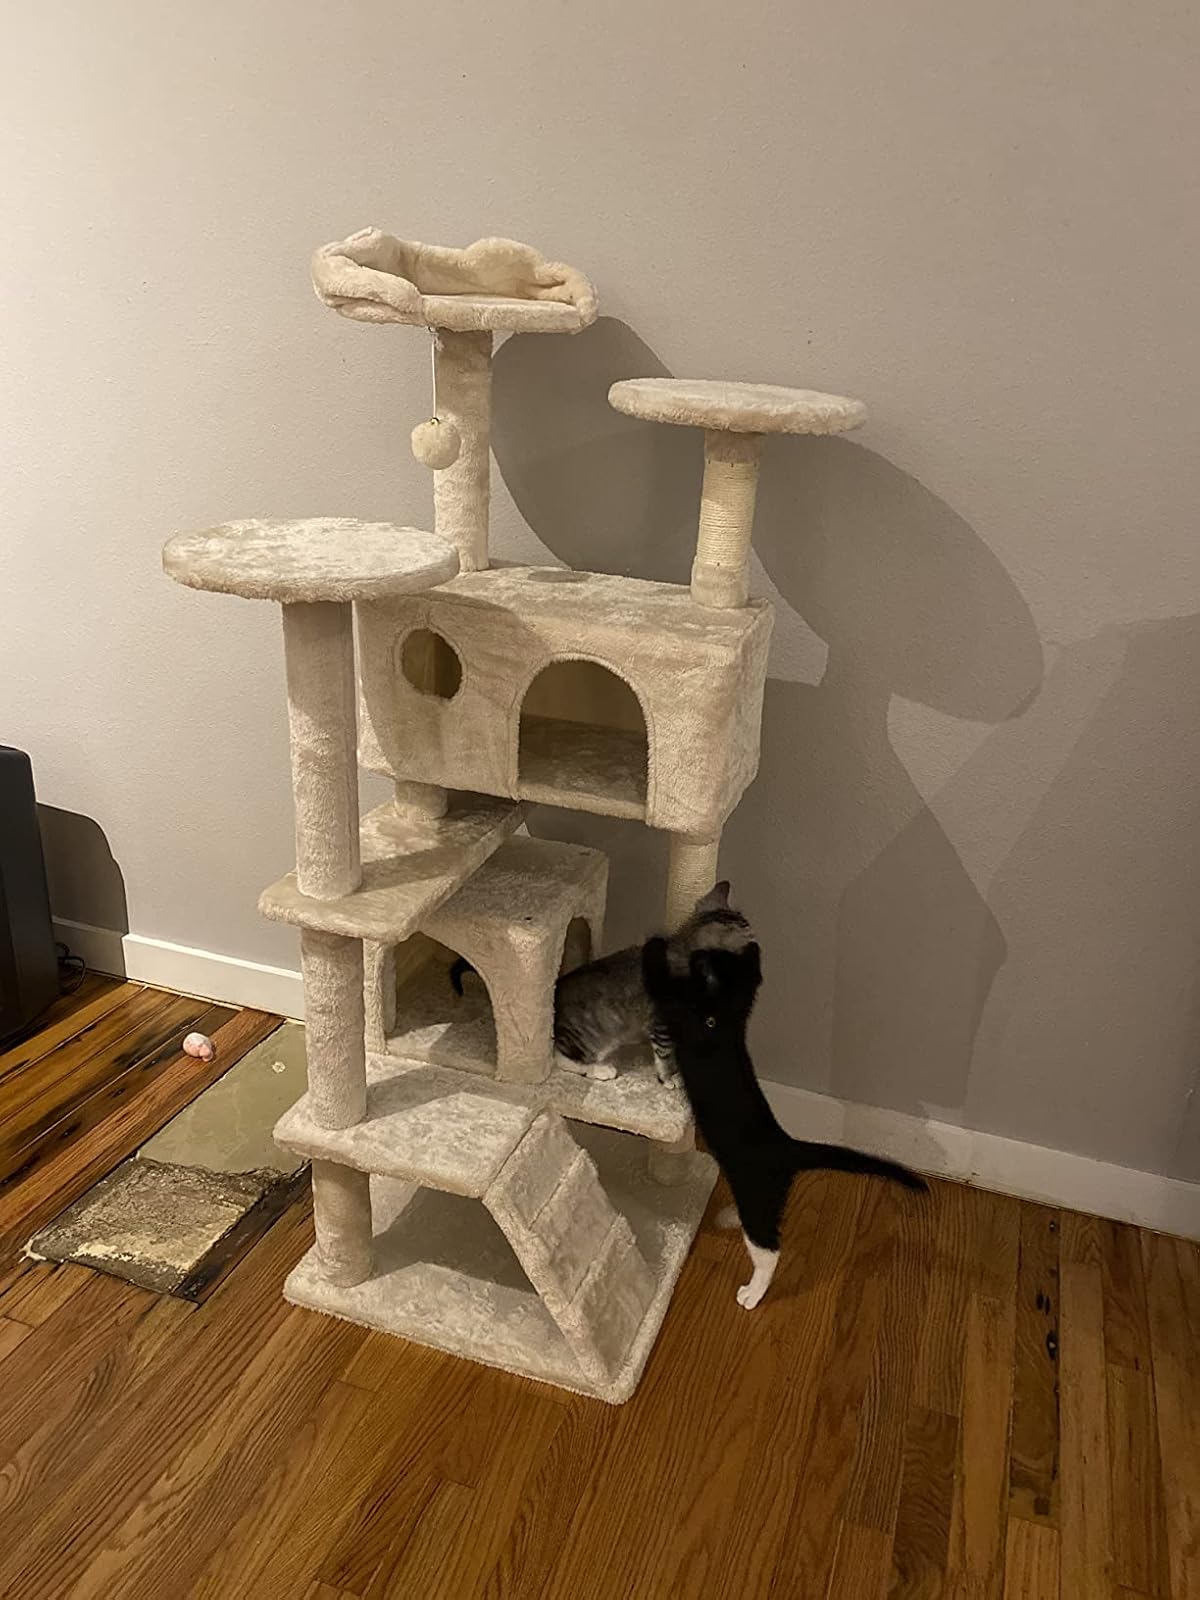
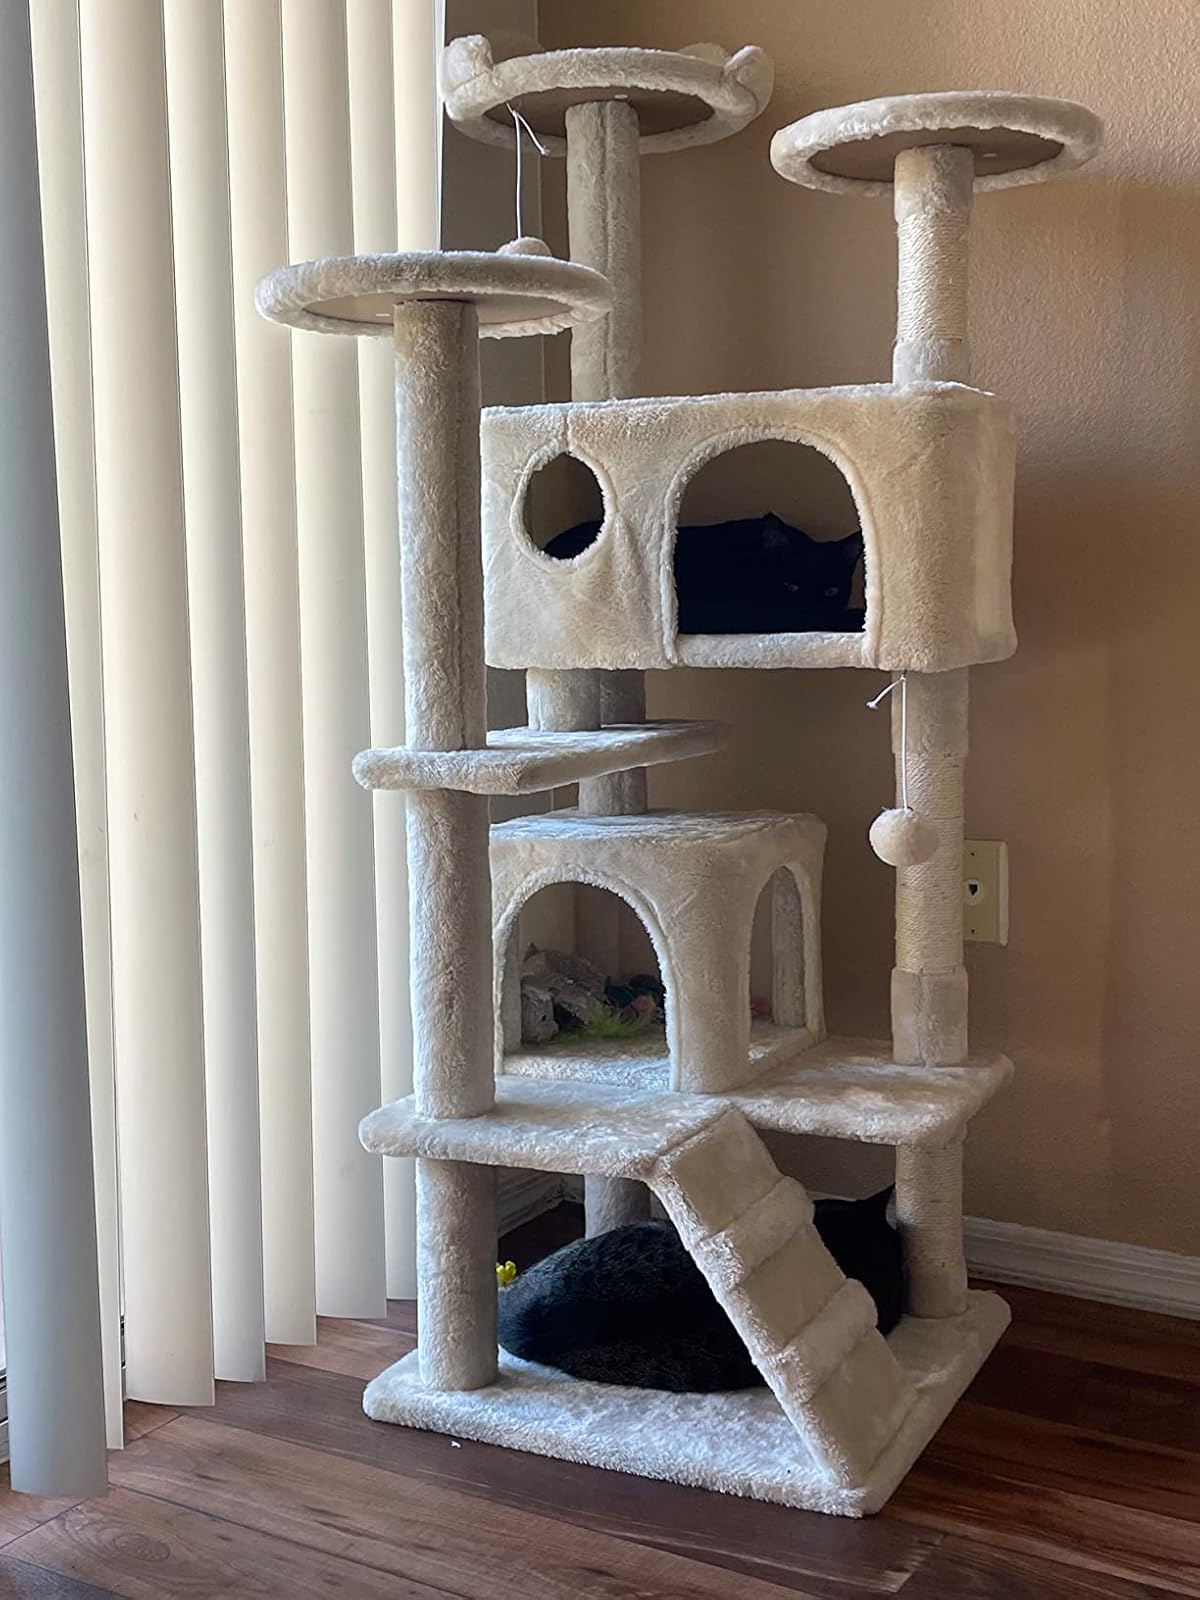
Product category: items_cat tree
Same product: yes